Georg Friedrich Heilmann

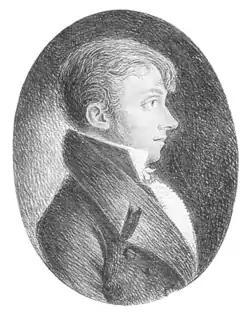
Georg Friedrich Heilmann

Georg Friedrich Heilmann (1785–1862) was a Swiss military figure, politician and landscape painter.